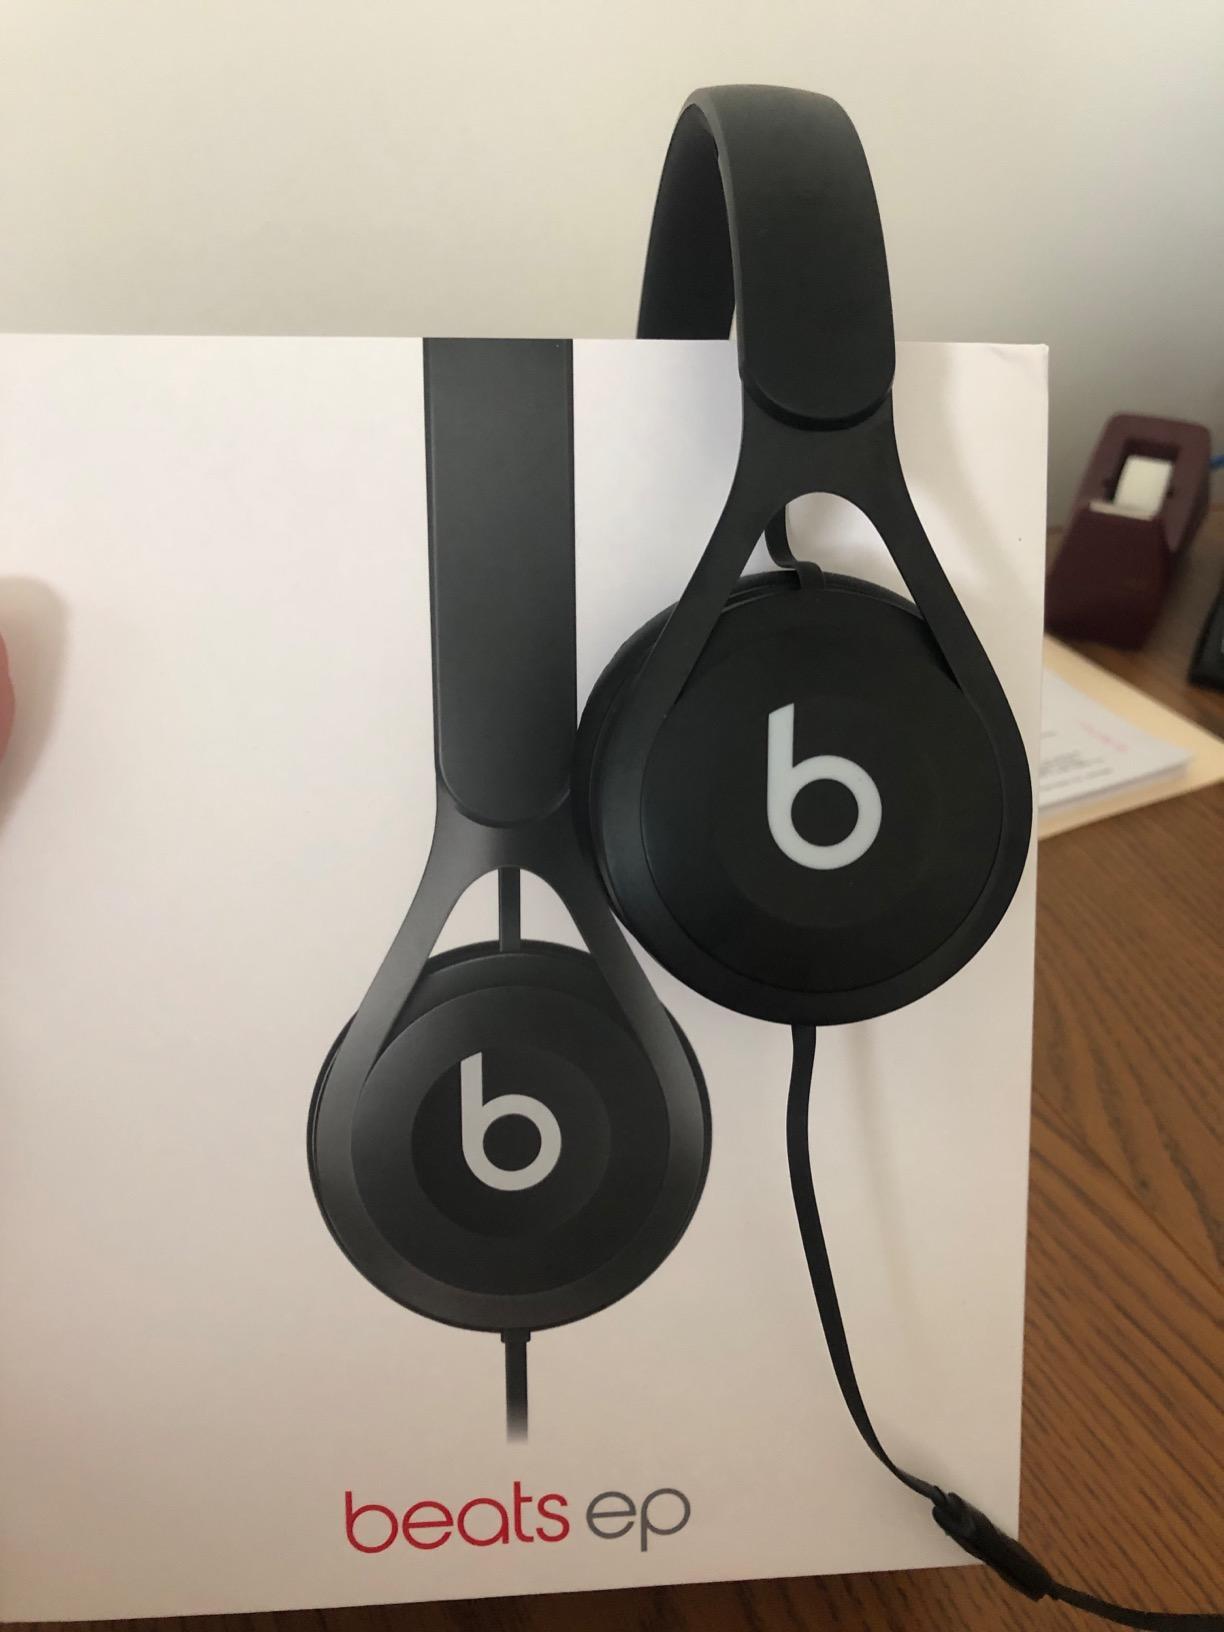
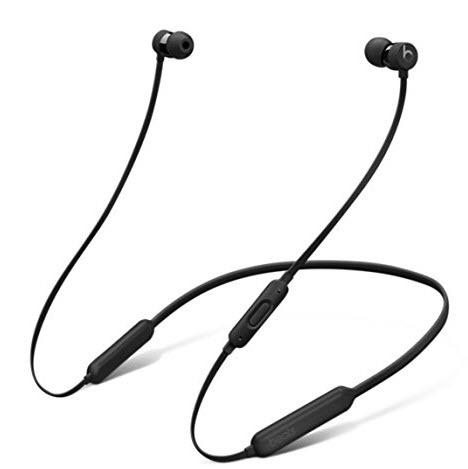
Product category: headphones
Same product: no